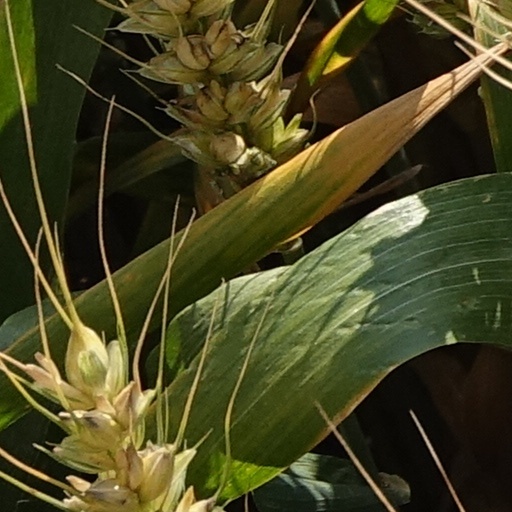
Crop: wheat